Hayagriva (Buddhism)

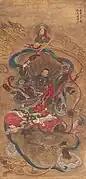
Ming dynasty (1368 - 1644) "Shuilu" ritual painting of Hayagriva (Chinese: "Matou Mingwang)", one out of a set depicting the Ten Wisdom Kings, at Baoning Temple in Shanxi, China.

Hayagriva ("having the neck of a horse") is an important deity in Chinese, Tibetan and Japanese Buddhism. He originated as a yaksha attendant of Avalokiteśvara (Guanyin) in India, and was assimilated into the ritual practices of early Buddhism. In Tibetan Buddhism, Hayagriva is the manifestation of wrathful Avalokiteshvara, and is considered an extremely wrathful male deity in the pantheon of Herukas in Vajrayana Buddhism. Hayagriva together with his female consort Vajravarahi (Dorje Pakmo) remove hindrances and are renowned for their epic conquering of the demon Rudra.